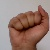
The image shows a hand gesture representing the letter 'A' in Indian Sign Language.